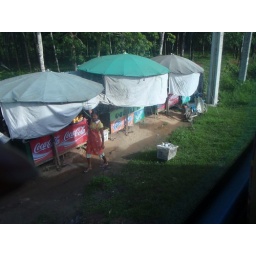
A lady getting stalls in a small road side market ready.